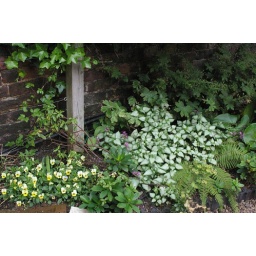
Great white plant that grows in all shady corners